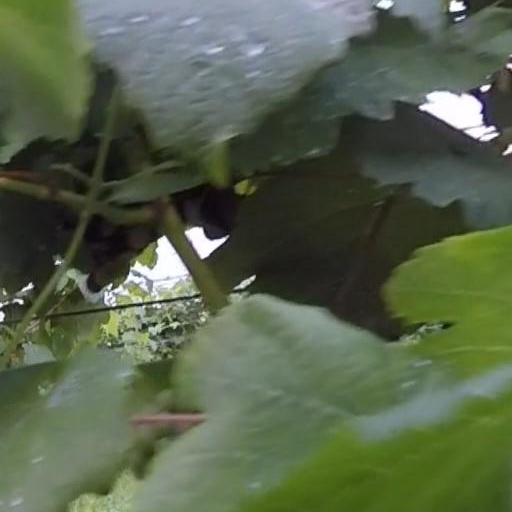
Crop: grape